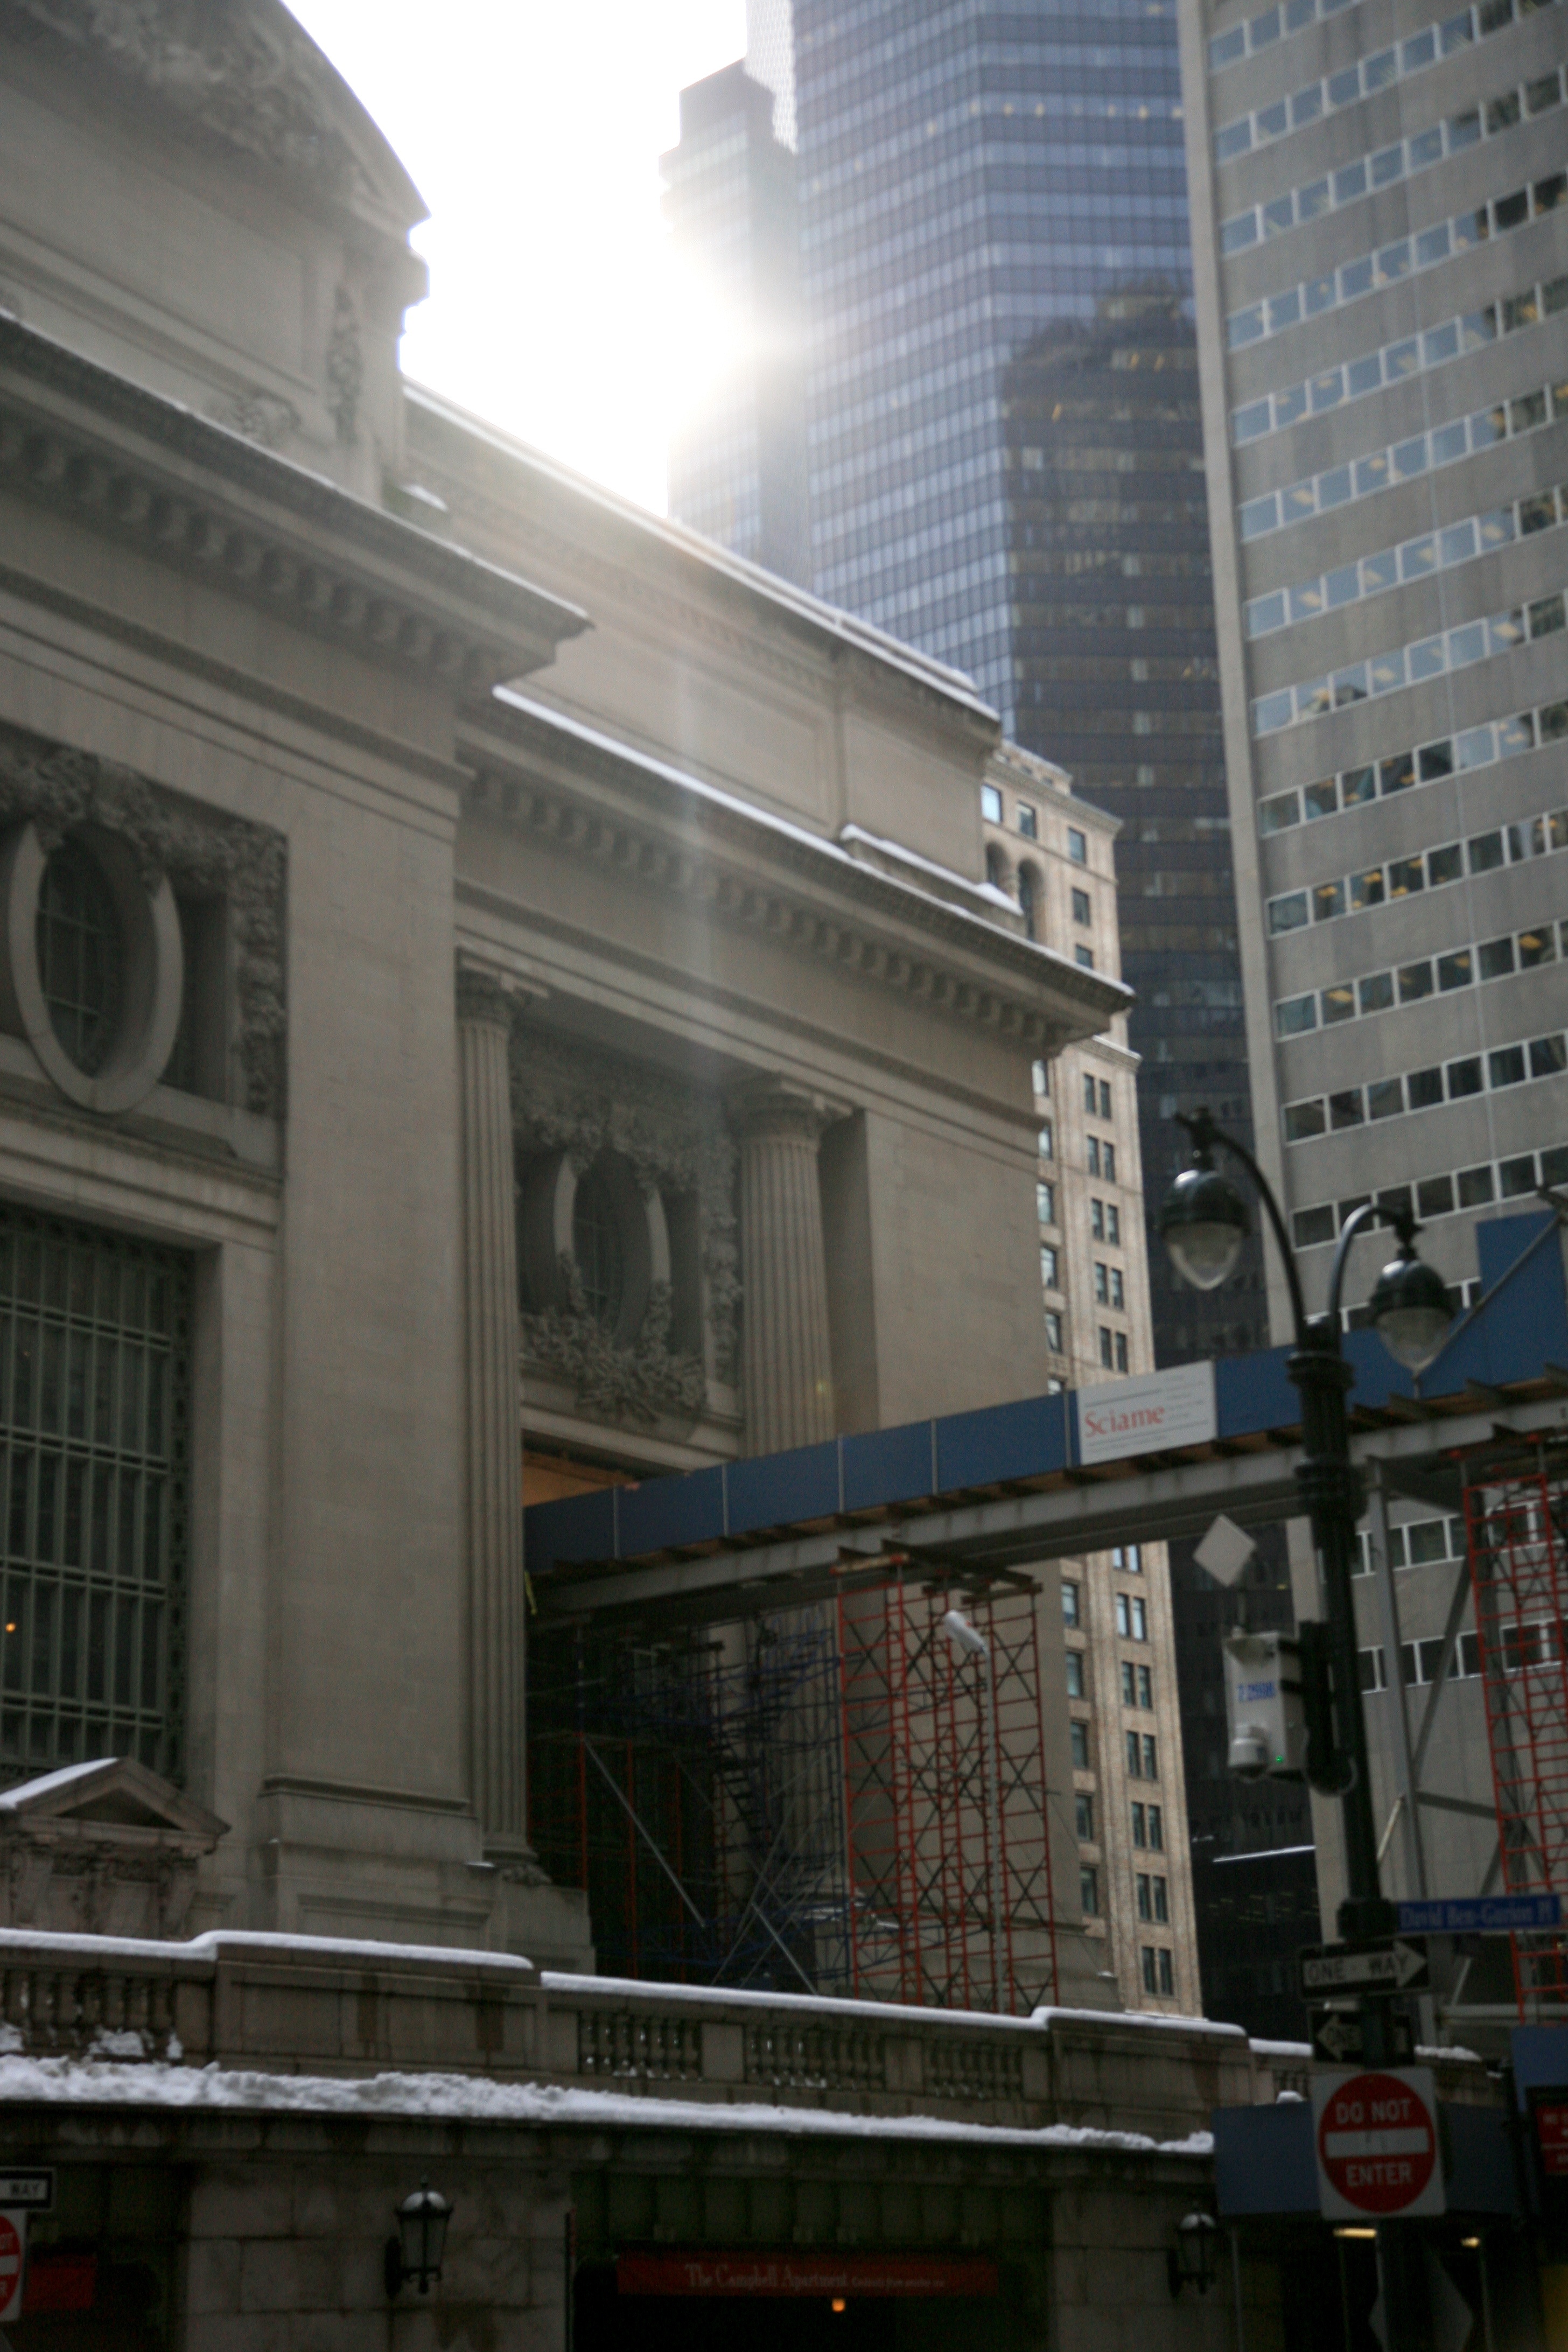
architecture, road, street, town, city, skyscraper, manhattan, cityscape, downtown, nyc, station, landmark, facade, newyork, newyorkcity, ny, midtown, midtowneast, grandcentralstation, grandcentral, gct, grandcentralterminal, urban area, human settlement